Alexander the Great

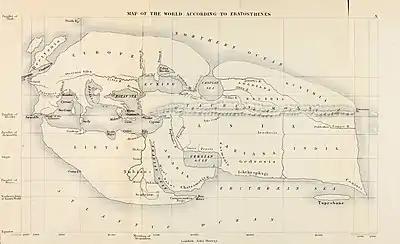
The Hellenistic world view: world map by Eratosthenes (276–194 BC), using information from the campaigns of Alexander and his successors

Both of Alexander's parents encouraged his ambitions. His father Philip was probably Alexander's most immediate and influential role model, as the young Alexander watched him campaign practically every year, winning victory after victory while ignoring severe wounds. Alexander's relationship with his father "forged" the competitive side of his personality; he had a need to outdo his father, illustrated by his reckless behavior in battle. While Alexander worried that his father would leave him "no great or brilliant achievement to be displayed to the world", he also downplayed his father's achievements to his companions. Alexander's mother Olympias similarly had huge ambitions, and encouraged her son to believe it was his destiny to conquer the Persian Empire. She instilled a sense of destiny in him, and Plutarch tells how his ambition "kept his spirit serious and lofty in advance of his years".